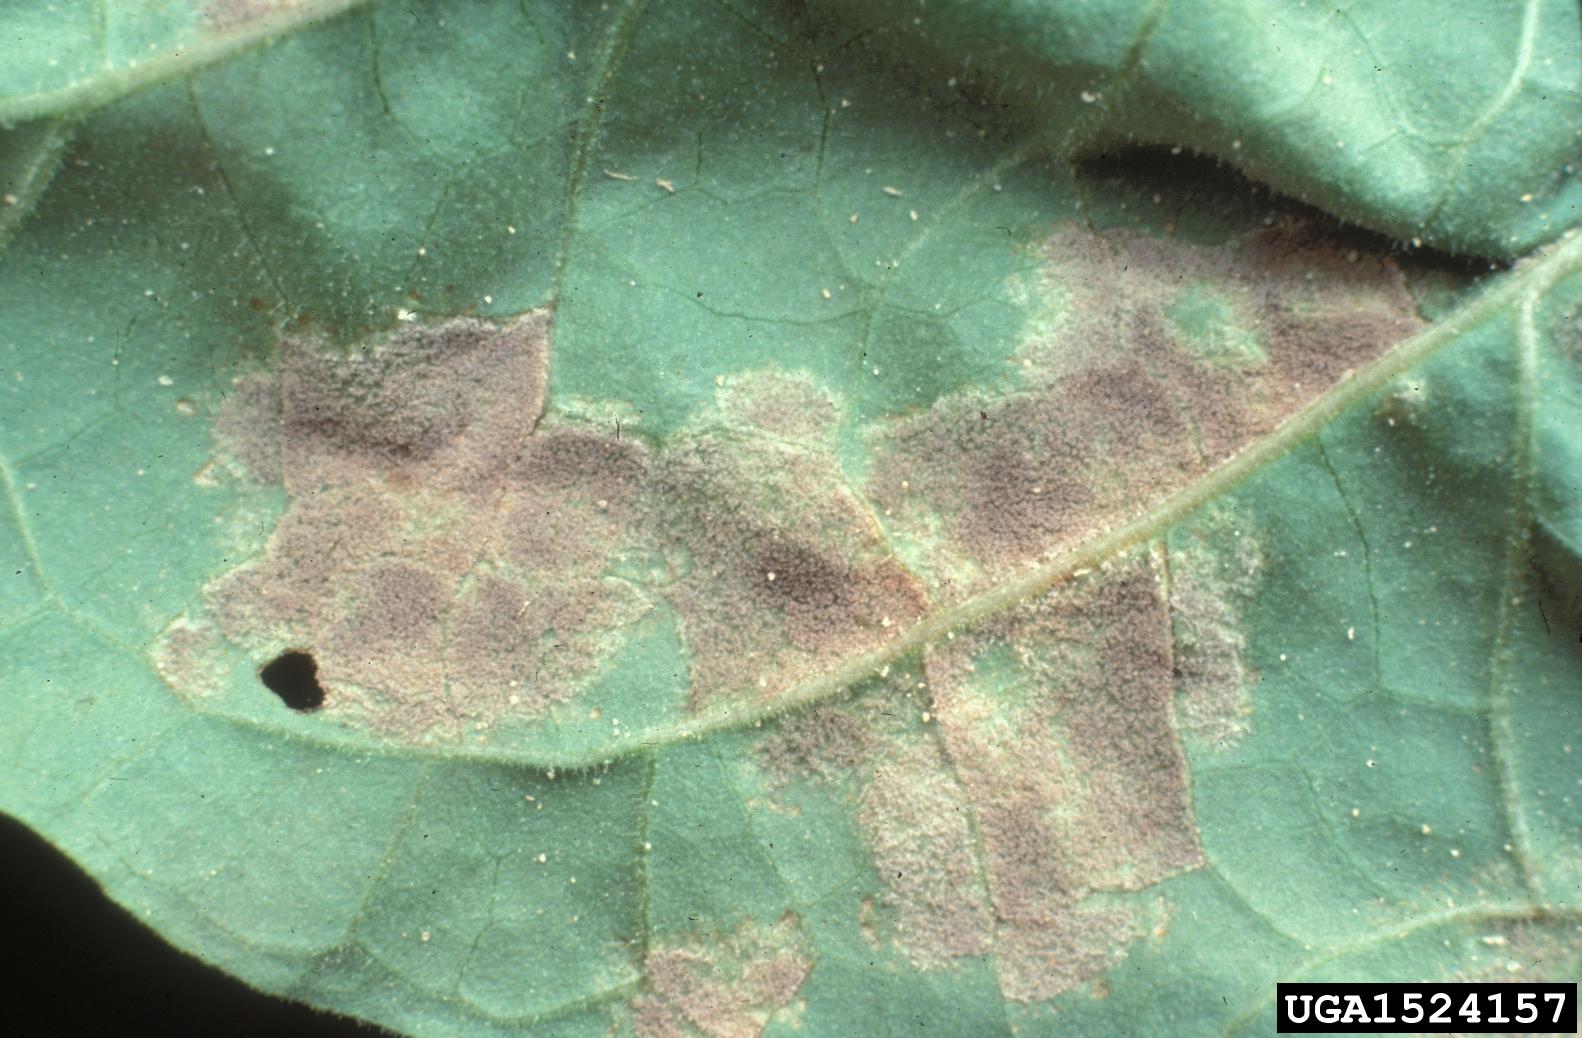
Plant: Tobacco
Disease: tobacco blue mold